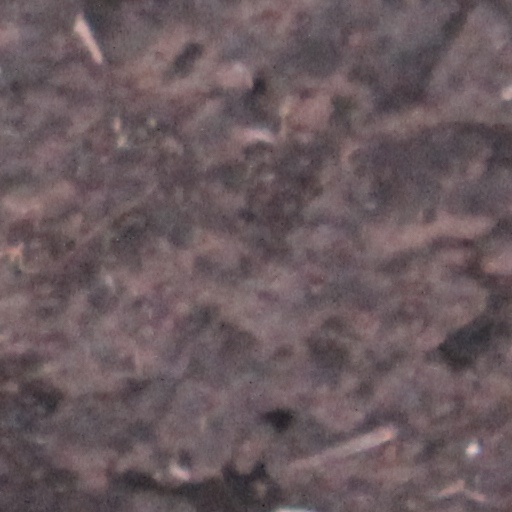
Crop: wheat